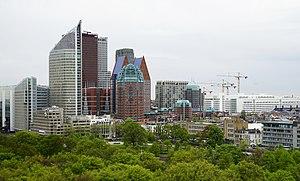
Cet article dresse deux listes, une première qui inventorie les plus grandes communes des Pays-Bas selon les données de 2016, dont le nombre d'habitants dépasse les 100 000, ainsi qu'une seconde, comptant les plus grandes villes dont le nombre d'habitants dépasse les 100 000, mais excluant les villages alentour faisant partie de la commune homonyme.